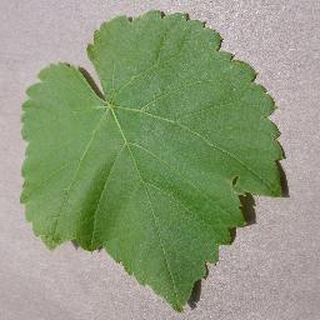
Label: healthy_grape